Cavendish Dock

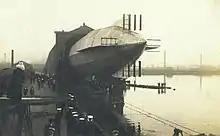
His Majesty's Airship No. 1 leaving the construction shed in Cavendish Dock in 1911

Cavendish Dock is one of the four docks which make up the Royal Port of Barrow in Barrow-in-Furness, England. Covering some it is roughly the size of Barrow's other three docks combined. It is named after William Cavendish, 7th Duke of Devonshire who invested heavily in the industrial growth of Barrow. Cavendish Dock is owned by Associated British Ports, however it is now entirely enclosed serving as a reservoir. It is also a popular fishing destination due to the diverse and unique wildlife found as a result of the control of water in and out the dock. Fishing is controlled by Barrow Angling Association and memberships are required to fish the water.